Alliance (Sweden)

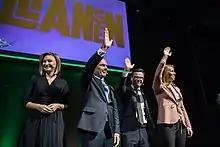
Four leaders together

The Alliance consisted of the four centre-right (lit. "bourgeois") parties in the Riksdag (Sweden's parliament). The members were: